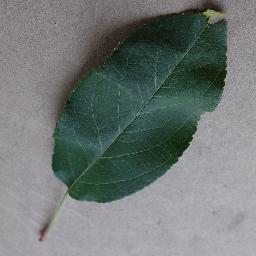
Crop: apple
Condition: healthy